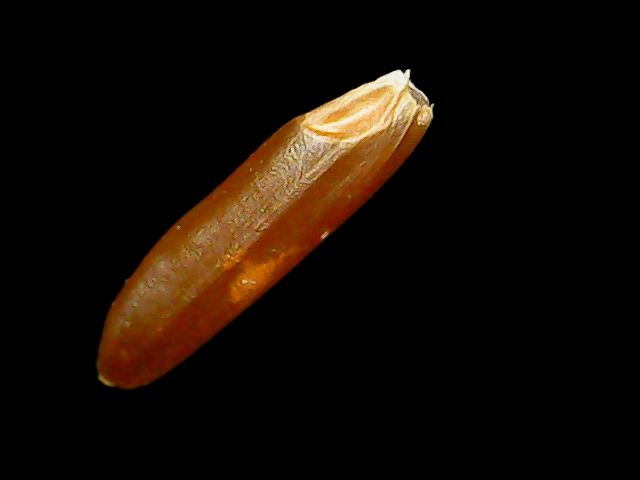
Rice variety: Binadhan20